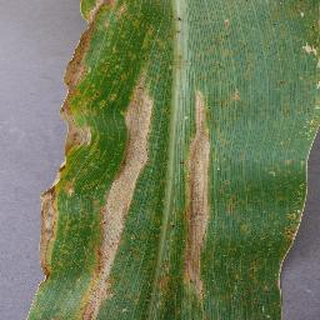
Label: corn_northern_leaf_blight